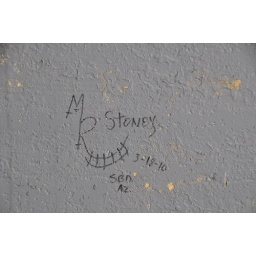
Mr Stoney bridge sign in